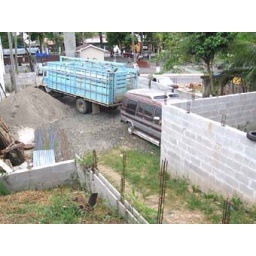
No dump trucks here. Workers unload sand and gravel for the concrete by hand.